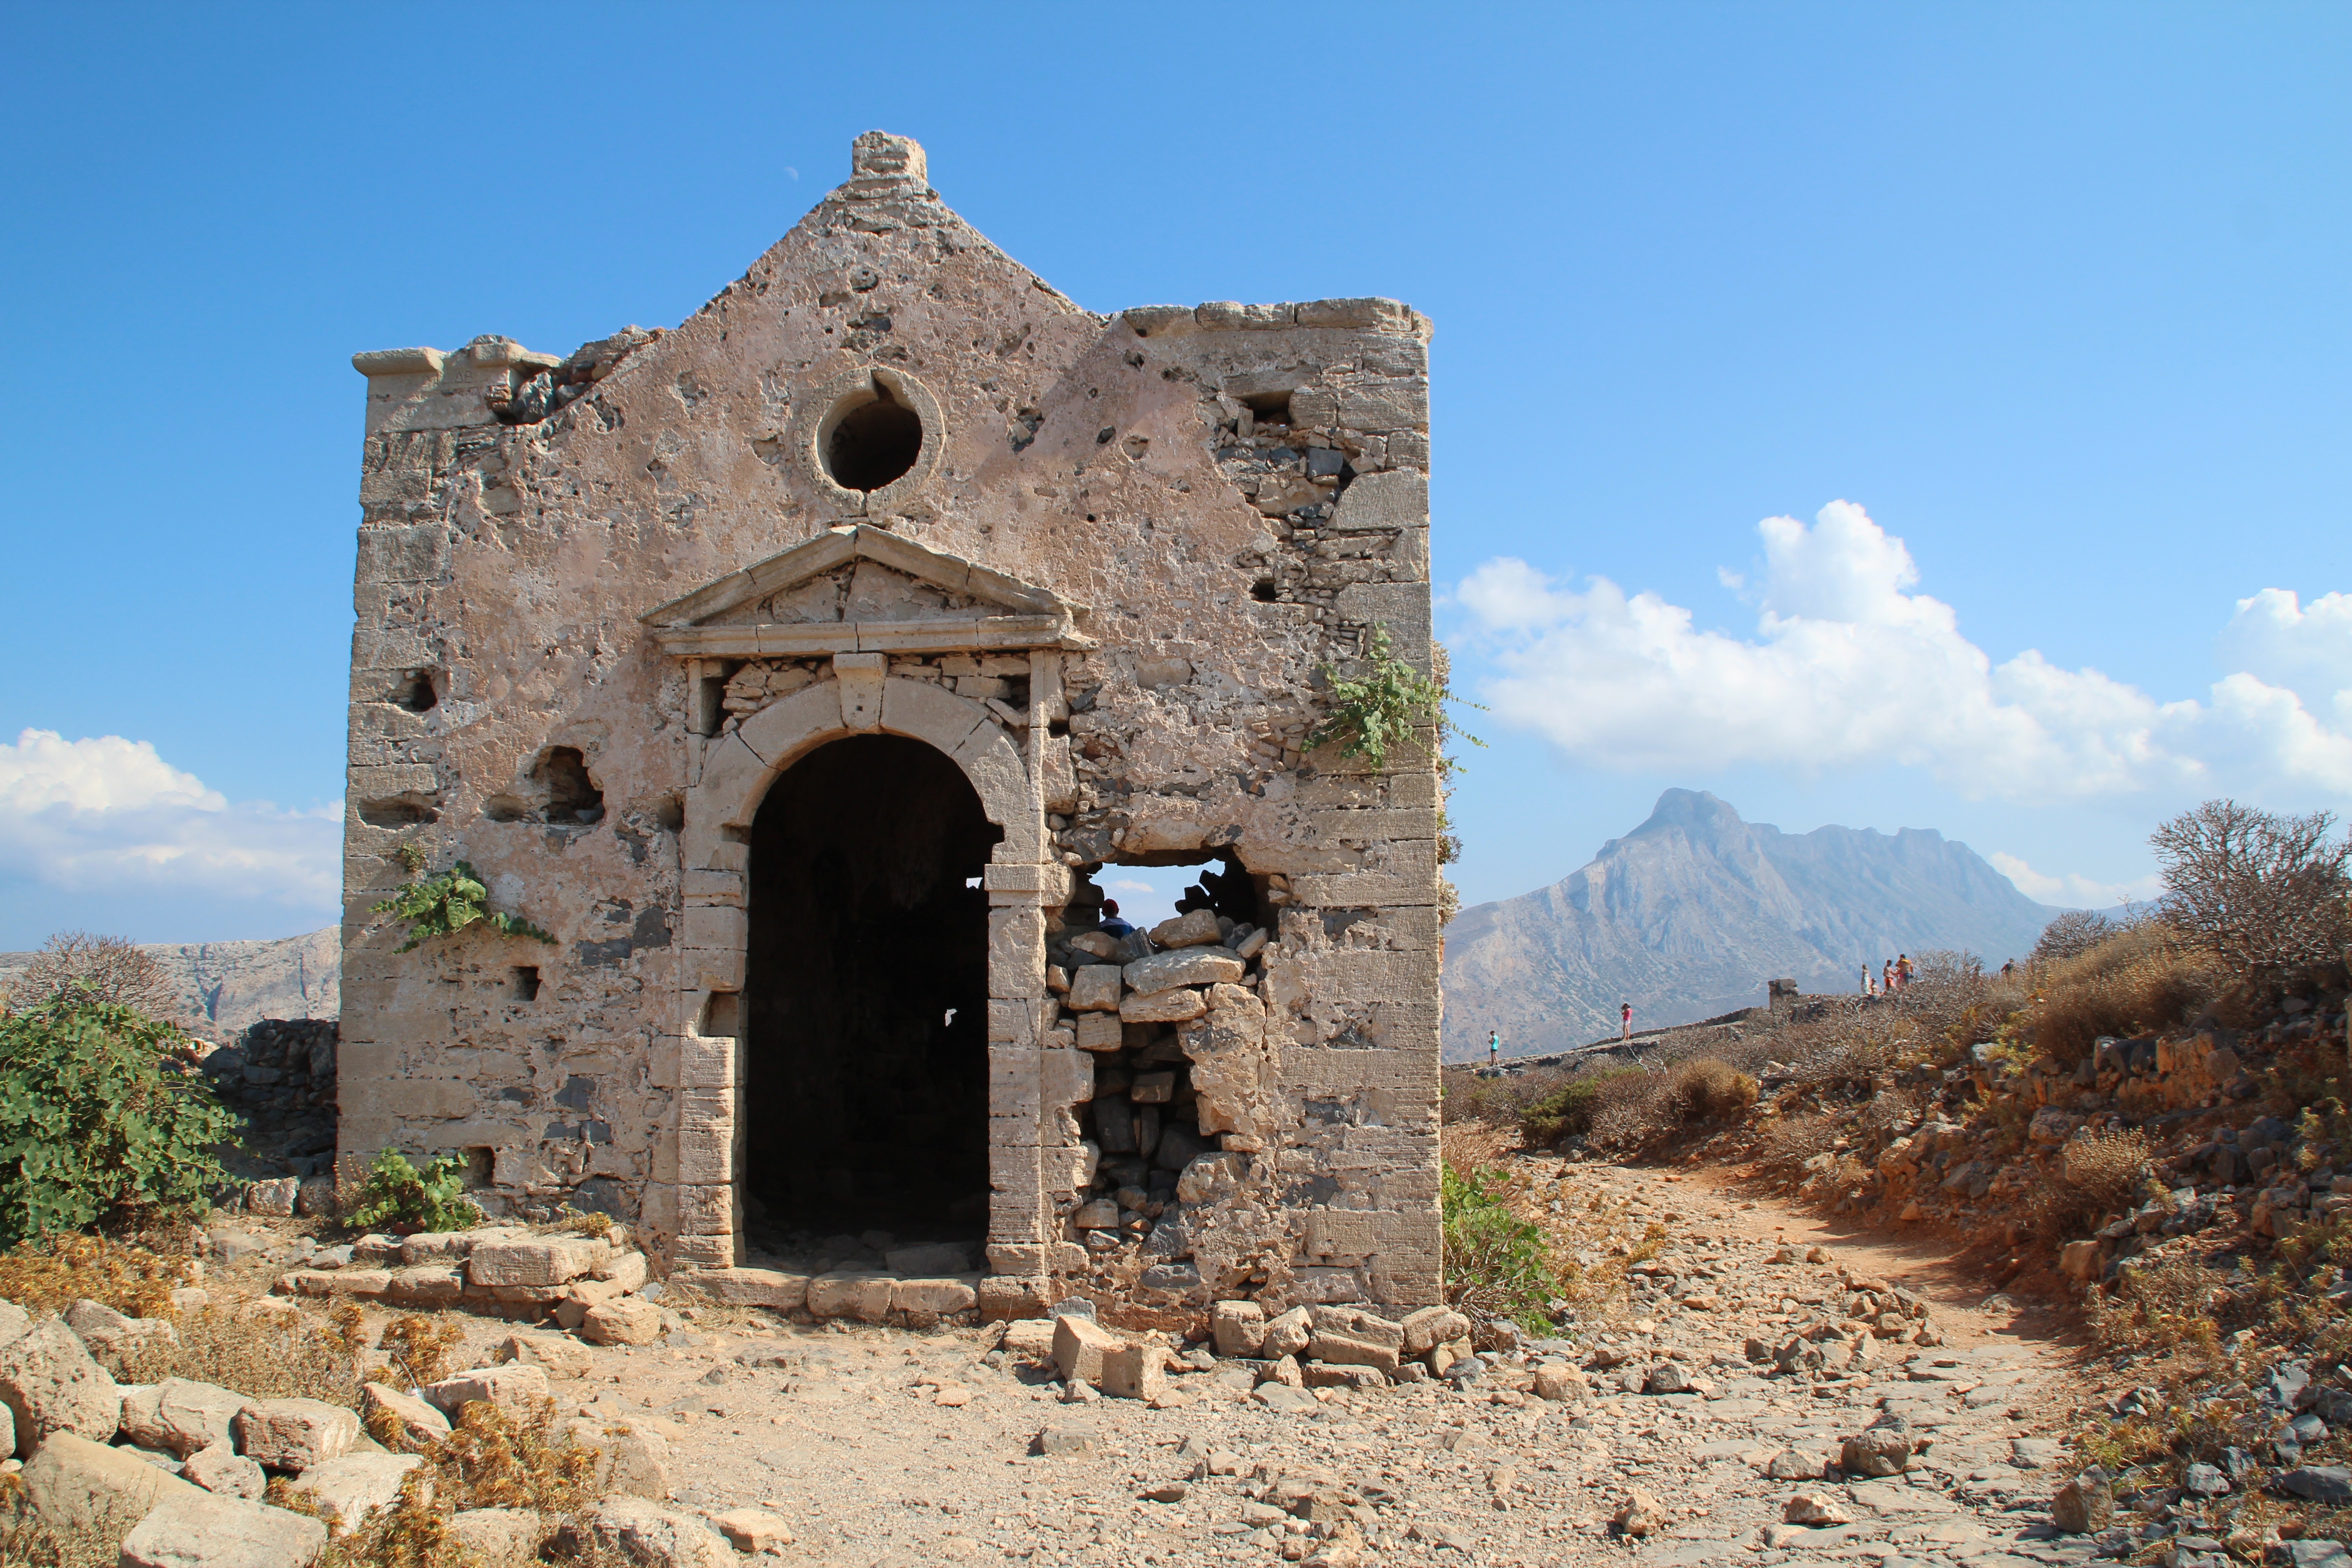
sea, water, nature, rock, architecture, view, building, summer, travel, village, seaside, island, chapel, fortification, tourism, place of worship, rocks, temple, ruins, monastery, landscapes, greece, and, adriatic, the stones, the coast, unesco world heritage site, historic site, the cliffs, ancient history, turbot